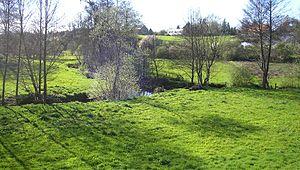
Confluent du Noireau et de la Diane entre Montsecret, à l'arrière-plan, et Saint-Pierre-d'Entremont, au premier plan (Normandie, France).
Montsecret est une ancienne commune française, située dans le département de l'Orne en région Normandie, peuplée de 539 habitants. Elle est devenue le 1ᵉʳ janvier 2015 une commune déléguée au sein de la commune nouvelle de Montsecret-Clairefougère.
Saint-Pierre-d'Entremont est une commune française, située dans le département de l'Orne en région Normandie. En 2017, elle comptait 687 habitants.
Le Noireau est une rivière française de Normandie, affluent de l'Orne.